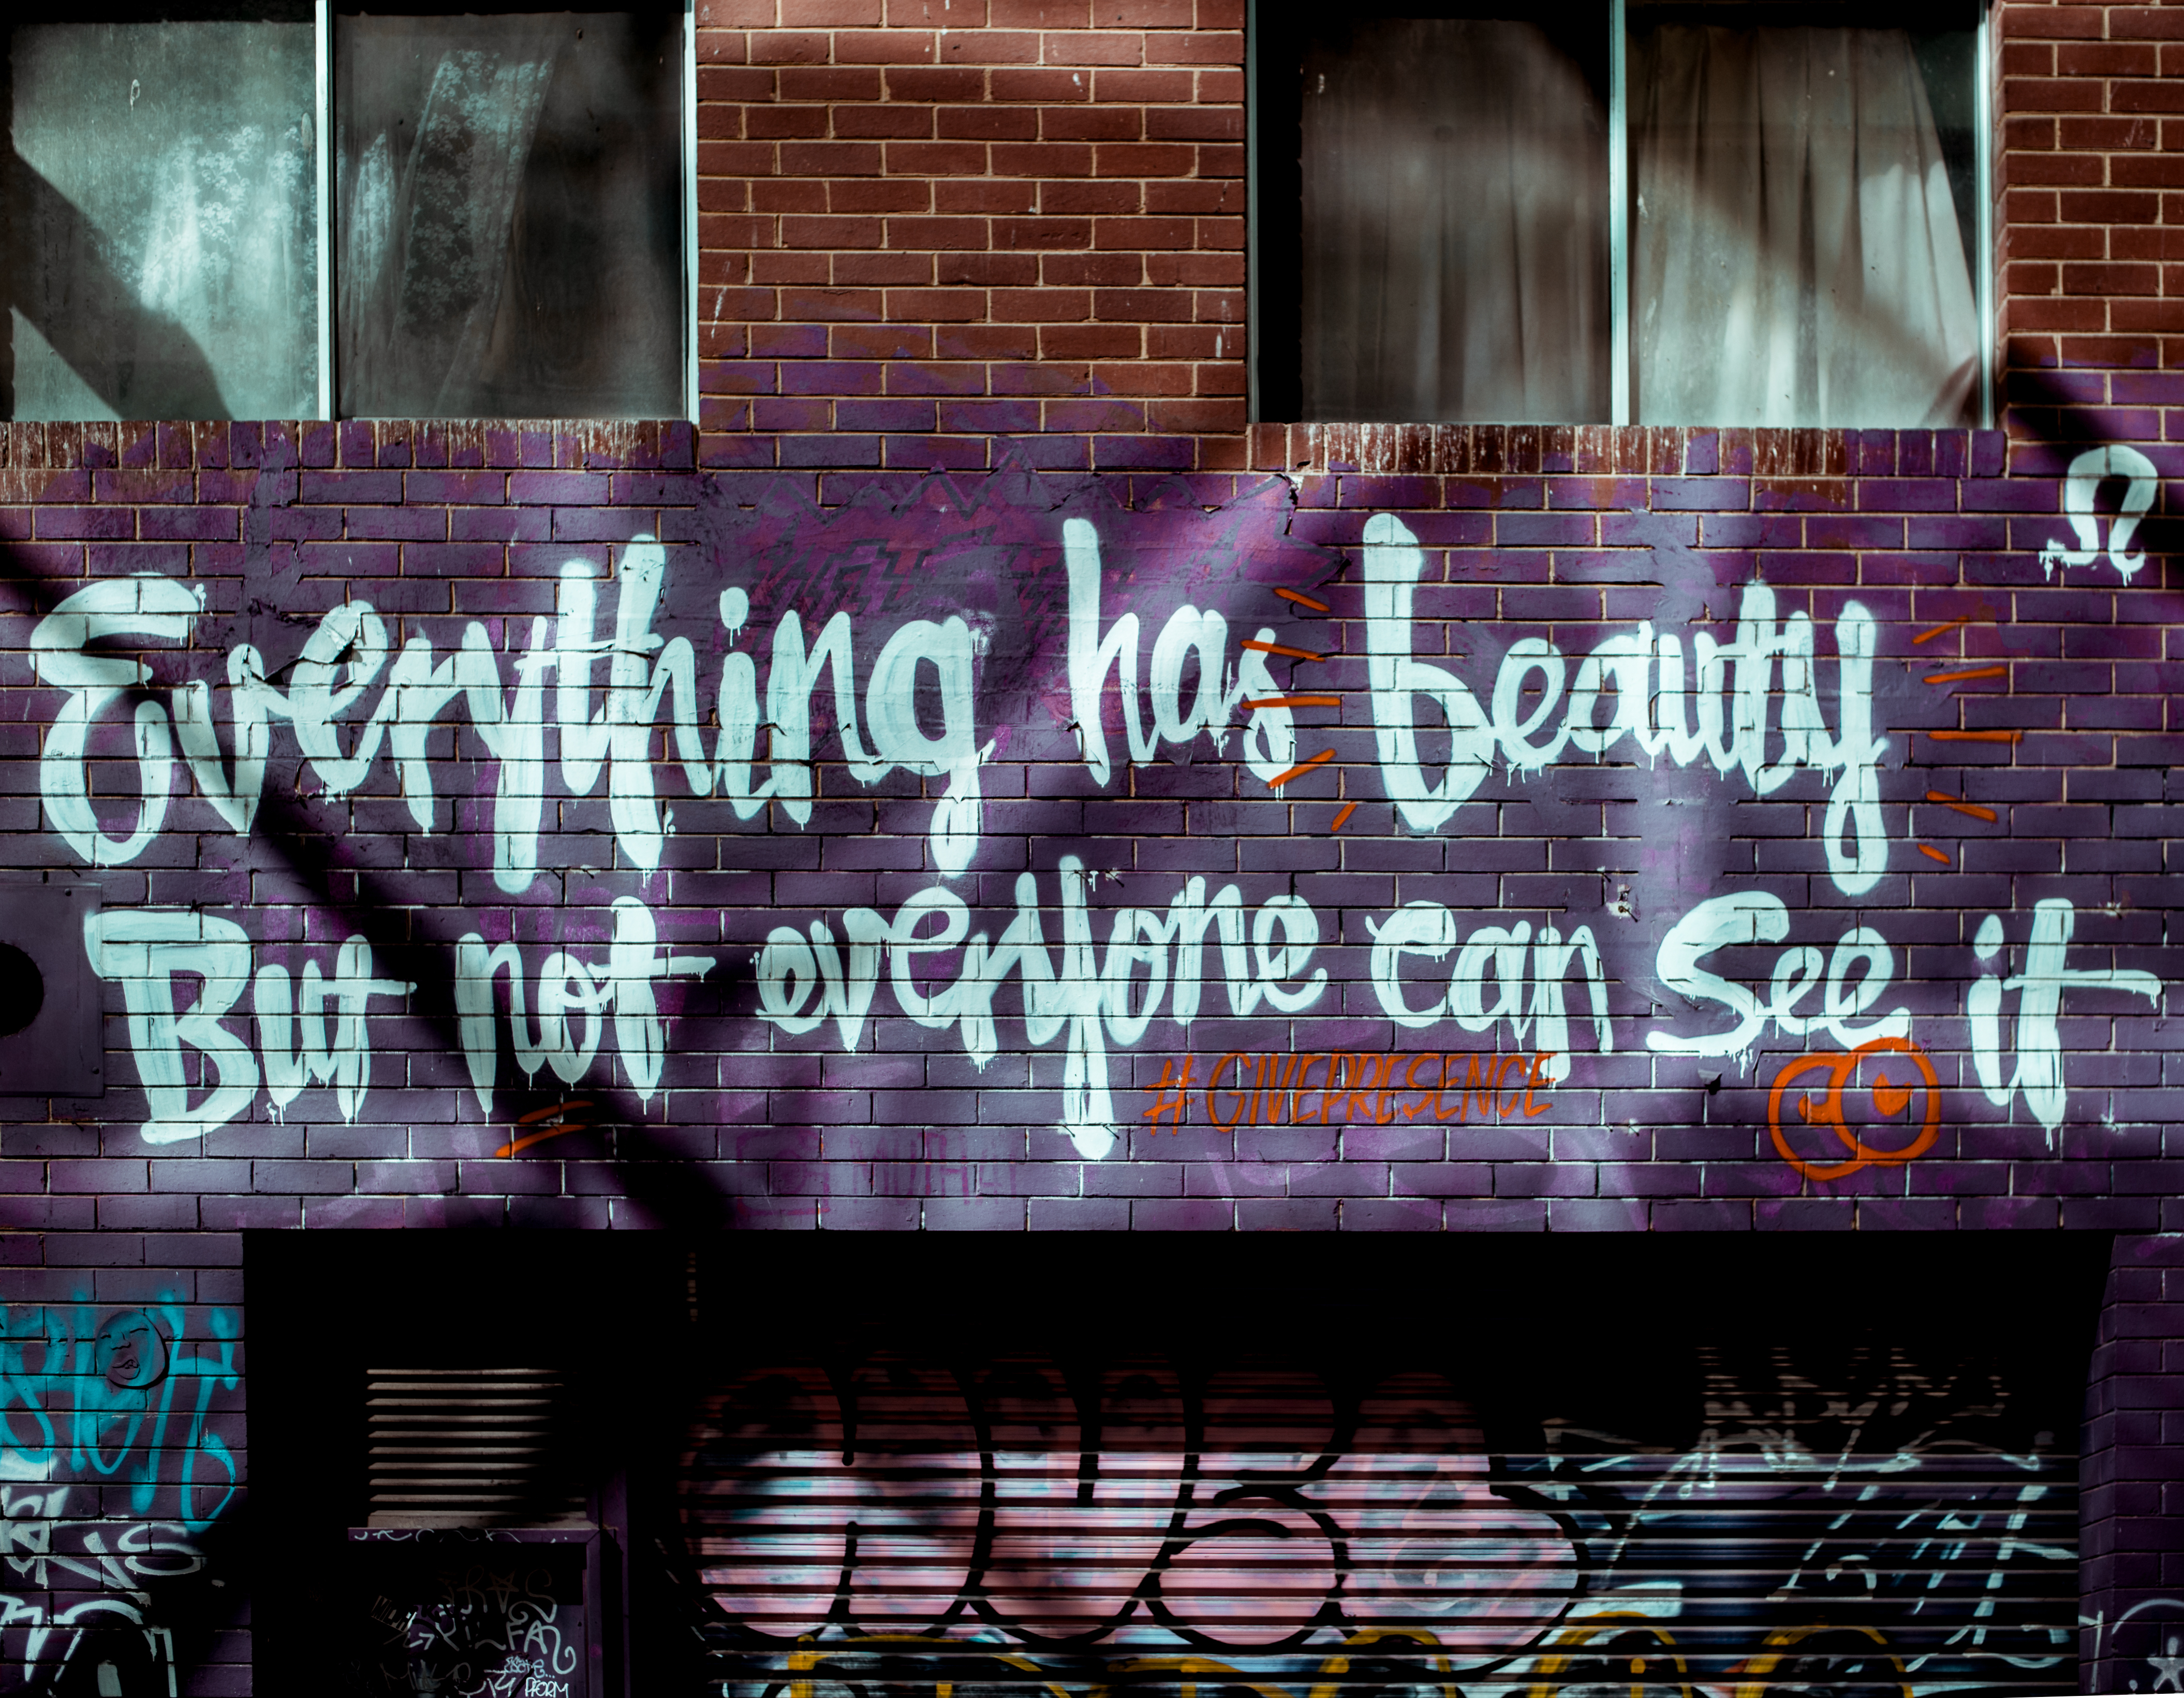
street, advertising, color, graffiti, signage, art, urban area